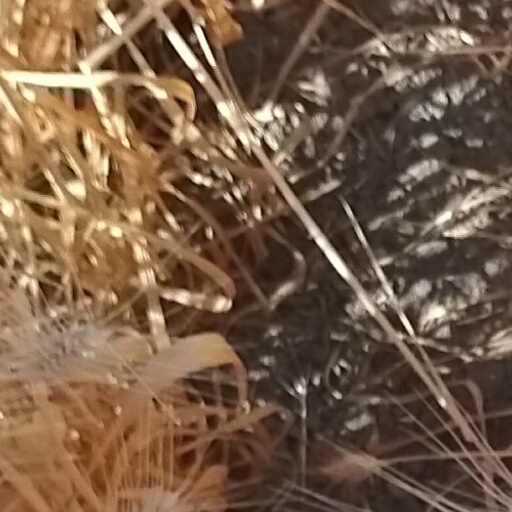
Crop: wheat